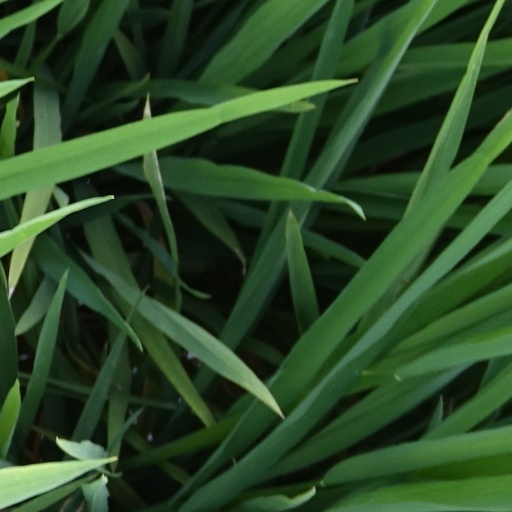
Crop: rice